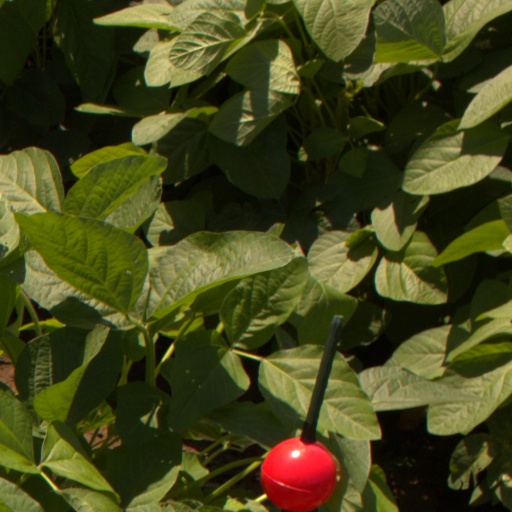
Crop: soybean